Joué-du-Plain

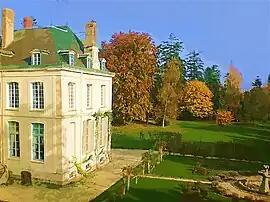
The chateau in Joué-du-Plain

Joué-du-Plain is a commune in the Orne department in north-western France. The commune was mentioned in 1216 by the name of "Jeum". There are 248 people living there. The community festival is 29 June.